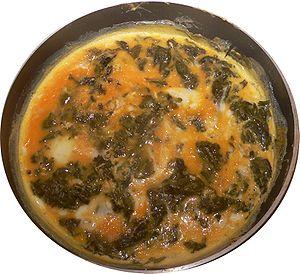
Omelette à l'oseille
L'omelette est un plat à base d'œufs. Elle est à la fois très simple et très rapide à réaliser, que ce soit au niveau de la préparation, des ingrédients ajoutés ou de la cuisson. Les goûts en la matière sont très variables ; certains l'aiment très cuite, d'autres l'apprécient à point, d'autres enfin l'exigent déliquescente, ou « baveuse ». Dans sa version la plus simple, il s'agit d'une préparation à base d'œufs battus, salée — parfois poivrée — puis cuite à la poêle.